The House with Nobody in It

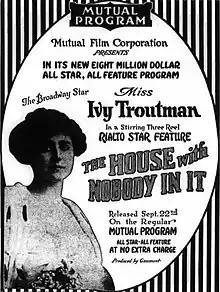
Newspaper advertisement

The House with Nobody in It, also released as The House with Nobody Home, is a three-reel American silent drama film released on September 22, 1915 by the Gaumont Film Company as a Rialto Star Feature and distributed by the Mutual Film Corporation. The melodrama was written by Clarence J. Harris and directed by Richard Garrick.